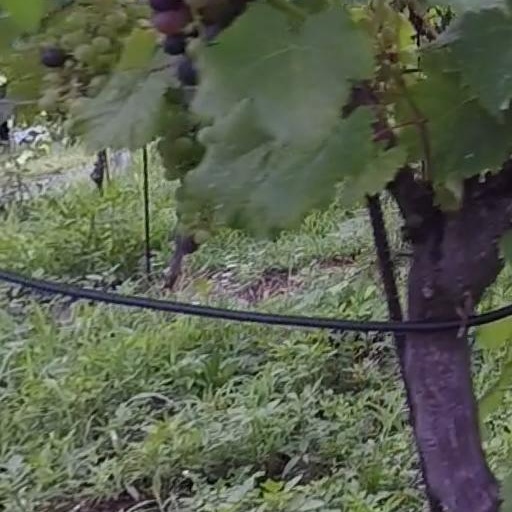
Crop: grape